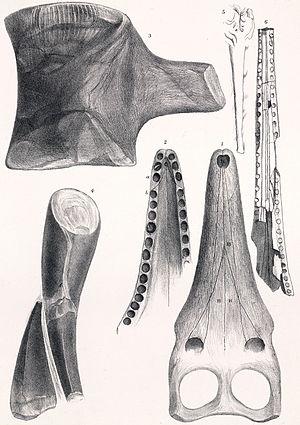
Steneosaurus est un genre éteint de crocodyliformes téléosauridés qui a vécu du Jurassique moyen de France.
Plesiosuchus est un genre éteint de crocodyliformes de la famille des métriorhynchidés ayant vécu à la fin du Jurassique supérieur, dans ce qui est aujourd'hui l'Angleterre, il y a environ entre 152 et 145 Ma.